Saša Petricic

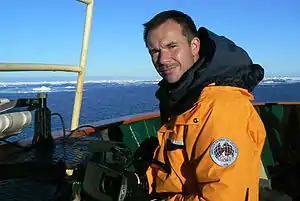
CBC videojournalist Saša Petricic on assignment in Antarctica, March 2007

Saša Petricic is a Canadian journalist and photographer. He is currently a senior correspondent and videojournalist for CBC Television's "The National" and other CBC News programs, based in Toronto and specializing in world news. He previously spent five years as the CBC's Asia Correspondent, based in Beijing and four years covering the Middle East from Jerusalem.